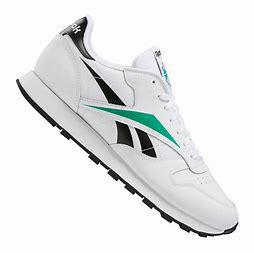
Brand: Reebok
Model: Classic Leather Mu